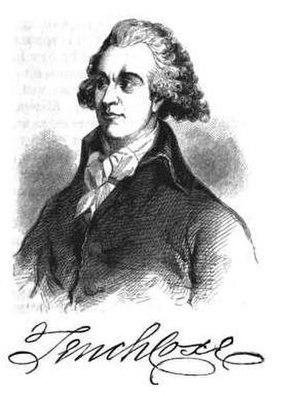
Tench Coxe, né le 22 mai 1755, mort le 17 juillet 1824, était un politicien et économiste américain, délégué de la Pennsylvanie au Congrès continental de 1788 à 1789.